Criticism of the Book of Abraham

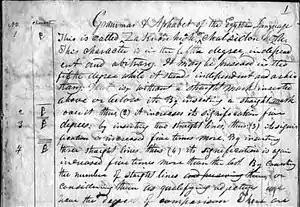
On the left hand side of this page taken from the "Egyptian Alphabet and Grammar", characters from the Small Sensen papyrus can be seen. On the right-hand side, an apparent translation of these characters is given. The arrangement suggests that the author of this work was attempting to create a one-to-one English translation from the characters.

In November 1967, the LDS Church asked Hugh Nibley, a professor of ancient scripture at Brigham Young University (BYU), to study the fragments. Although competent in numerous languages, Nibley did not have a working knowledge of the ancient Egyptian script or language at the time, so he studied under the University of Chicago professor John A. Wilson so that he could translate the papyri himself.